Göttingen Seven

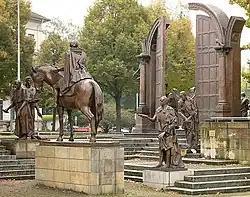
The bronze statues of the Göttingen Seven seen near to the federal state parliament in Hanover

The constitution that Ernest Augustus opposed came into effect in 1833, while he was still heir presumptive to the Hanoverian throne. Historian and politician Friedrich Christoph Dahlmann contested Ernest's plans to change the constitution to his liking, as Dahlmann himself had contributed to the constitution's framing. Additionally, Dahlmann served as the representative of the University of Göttingen, in the second chamber of the noble court.